Need for Speed: Hot Pursuit (2010 video game)

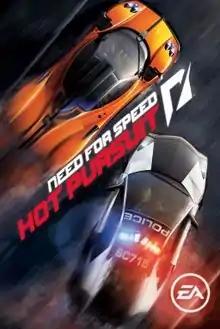
Cover art featuring a Pagani Zonda Cinque (top) and Lamborghini Reventón (bottom)

Need for Speed: Hot Pursuit is a 2010 racing video game developed by Criterion Games and published by Electronic Arts for PlayStation 3, Xbox 360, Wii, Windows, iOS, Android, webOS, and Windows Phone, and by Exient Entertainment for the Wii. "Hot Pursuit" is the sixteenth "Need for Speed" title and was released first in November 2010, and digitally in December. The game serves as both a reboot of the series and a revival of the "Hot Pursuit" name first used in "" (1998).